Sardis Baptist Church (Birmingham, Alabama)

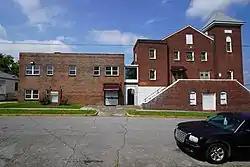

Sardis Baptist Church in Birmingham, Alabama, also known as Old Sardis Baptist Church was built around 1910. The church as the location where the Alabama Christian Movement for Human Rights was created at a mass meeting of over 1,000 people on June 5, 1956. Its pastor, the Reverend Robert L. Alford, was one of the founders of the organization. The church building was listed on the National Register of Historic Places in 2005.